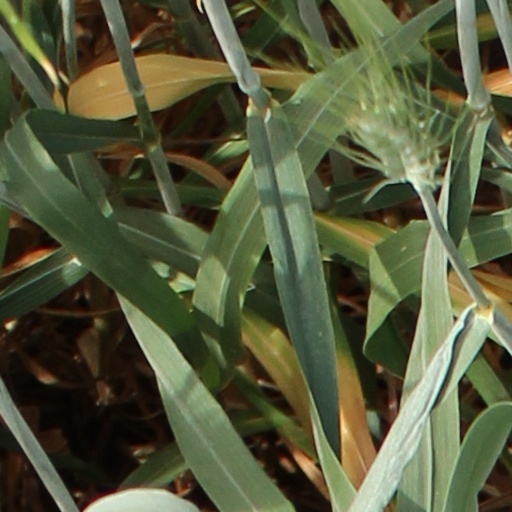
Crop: wheat